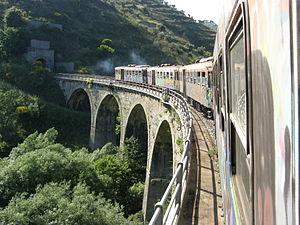
La catastrophe ferroviaire de Fiumarella a été l'un des incidents les plus graves de l'histoire des chemins de fer italiens. Elle s'est produite vers 7 h 45 le 23 décembre 1961, sur le viaduc ferroviaire de Fiumarella, près de Catanzaro, dans la région de Calabre, dans le sud de l'Italie.